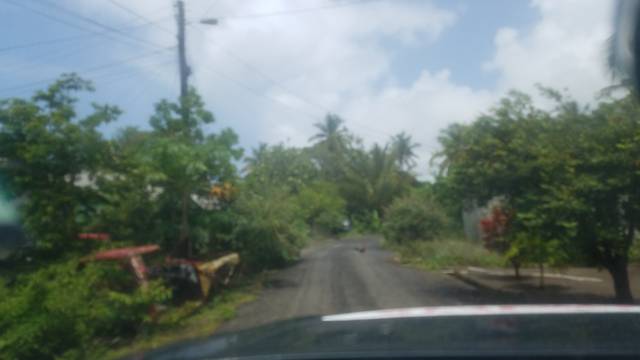
Region: Saint Lucia
Coordinates: 13.747, -60.963